Chaetostoma loborhynchos

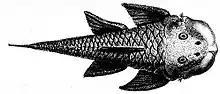
An illustration of "C. loborhynchos" viewed from above.

Chaetostoma loborhynchos is a species of catfish in the family Loricariidae. It is native to South America, where it occurs in the Tambo River basin, which is part of the Ucayali River drainage in Peru. The species reaches 14.2 cm (5.6 inches) SL. It is the type species of the genus "Chaetostoma".